Rail transport in Albania

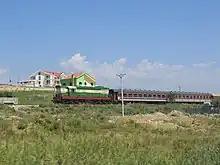
HSH train on the Tirana-Durrës line

Railways in Albania are administered by the national railway company "Hekurudha Shqiptare" (HSH). It operates a standard-gauge railway gauge rail system in Albania. All trains are, currently, hauled by Czechoslovak-built ČKD diesel-electric locomotives.